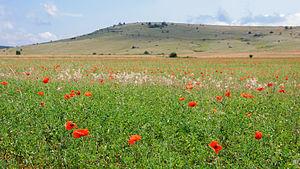
Champ de luzerne avec coquelicots dans la plaine de Chanet en Lozère (France)
La luzerne cultivée, « reine des plantes fourragères », parfois appelée « grand trèfle » ou « foin de Bourgogne », est une espèce de plantes dicotylédones de la famille des Fabaceae, sous-famille des Faboideae, originaire des régions tempérées du Proche-Orient et de l'Asie centrale.
La fertilisation est le processus consistant à apporter à un milieu de culture, tel que le sol, les éléments minéraux nécessaires au développement de la plante. Ces éléments peuvent être de deux types, les engrais et les amendements. La fertilisation est pratiquée soit en agriculture, en jardinage et également en sylviculture.
Le Coquelicot est une espèce de plantes dicotylédones de la famille des Papaveraceae, originaire d'Eurasie.